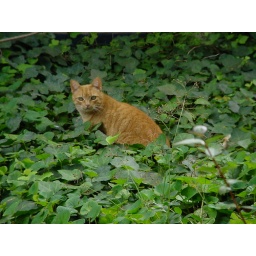
Cat in green field